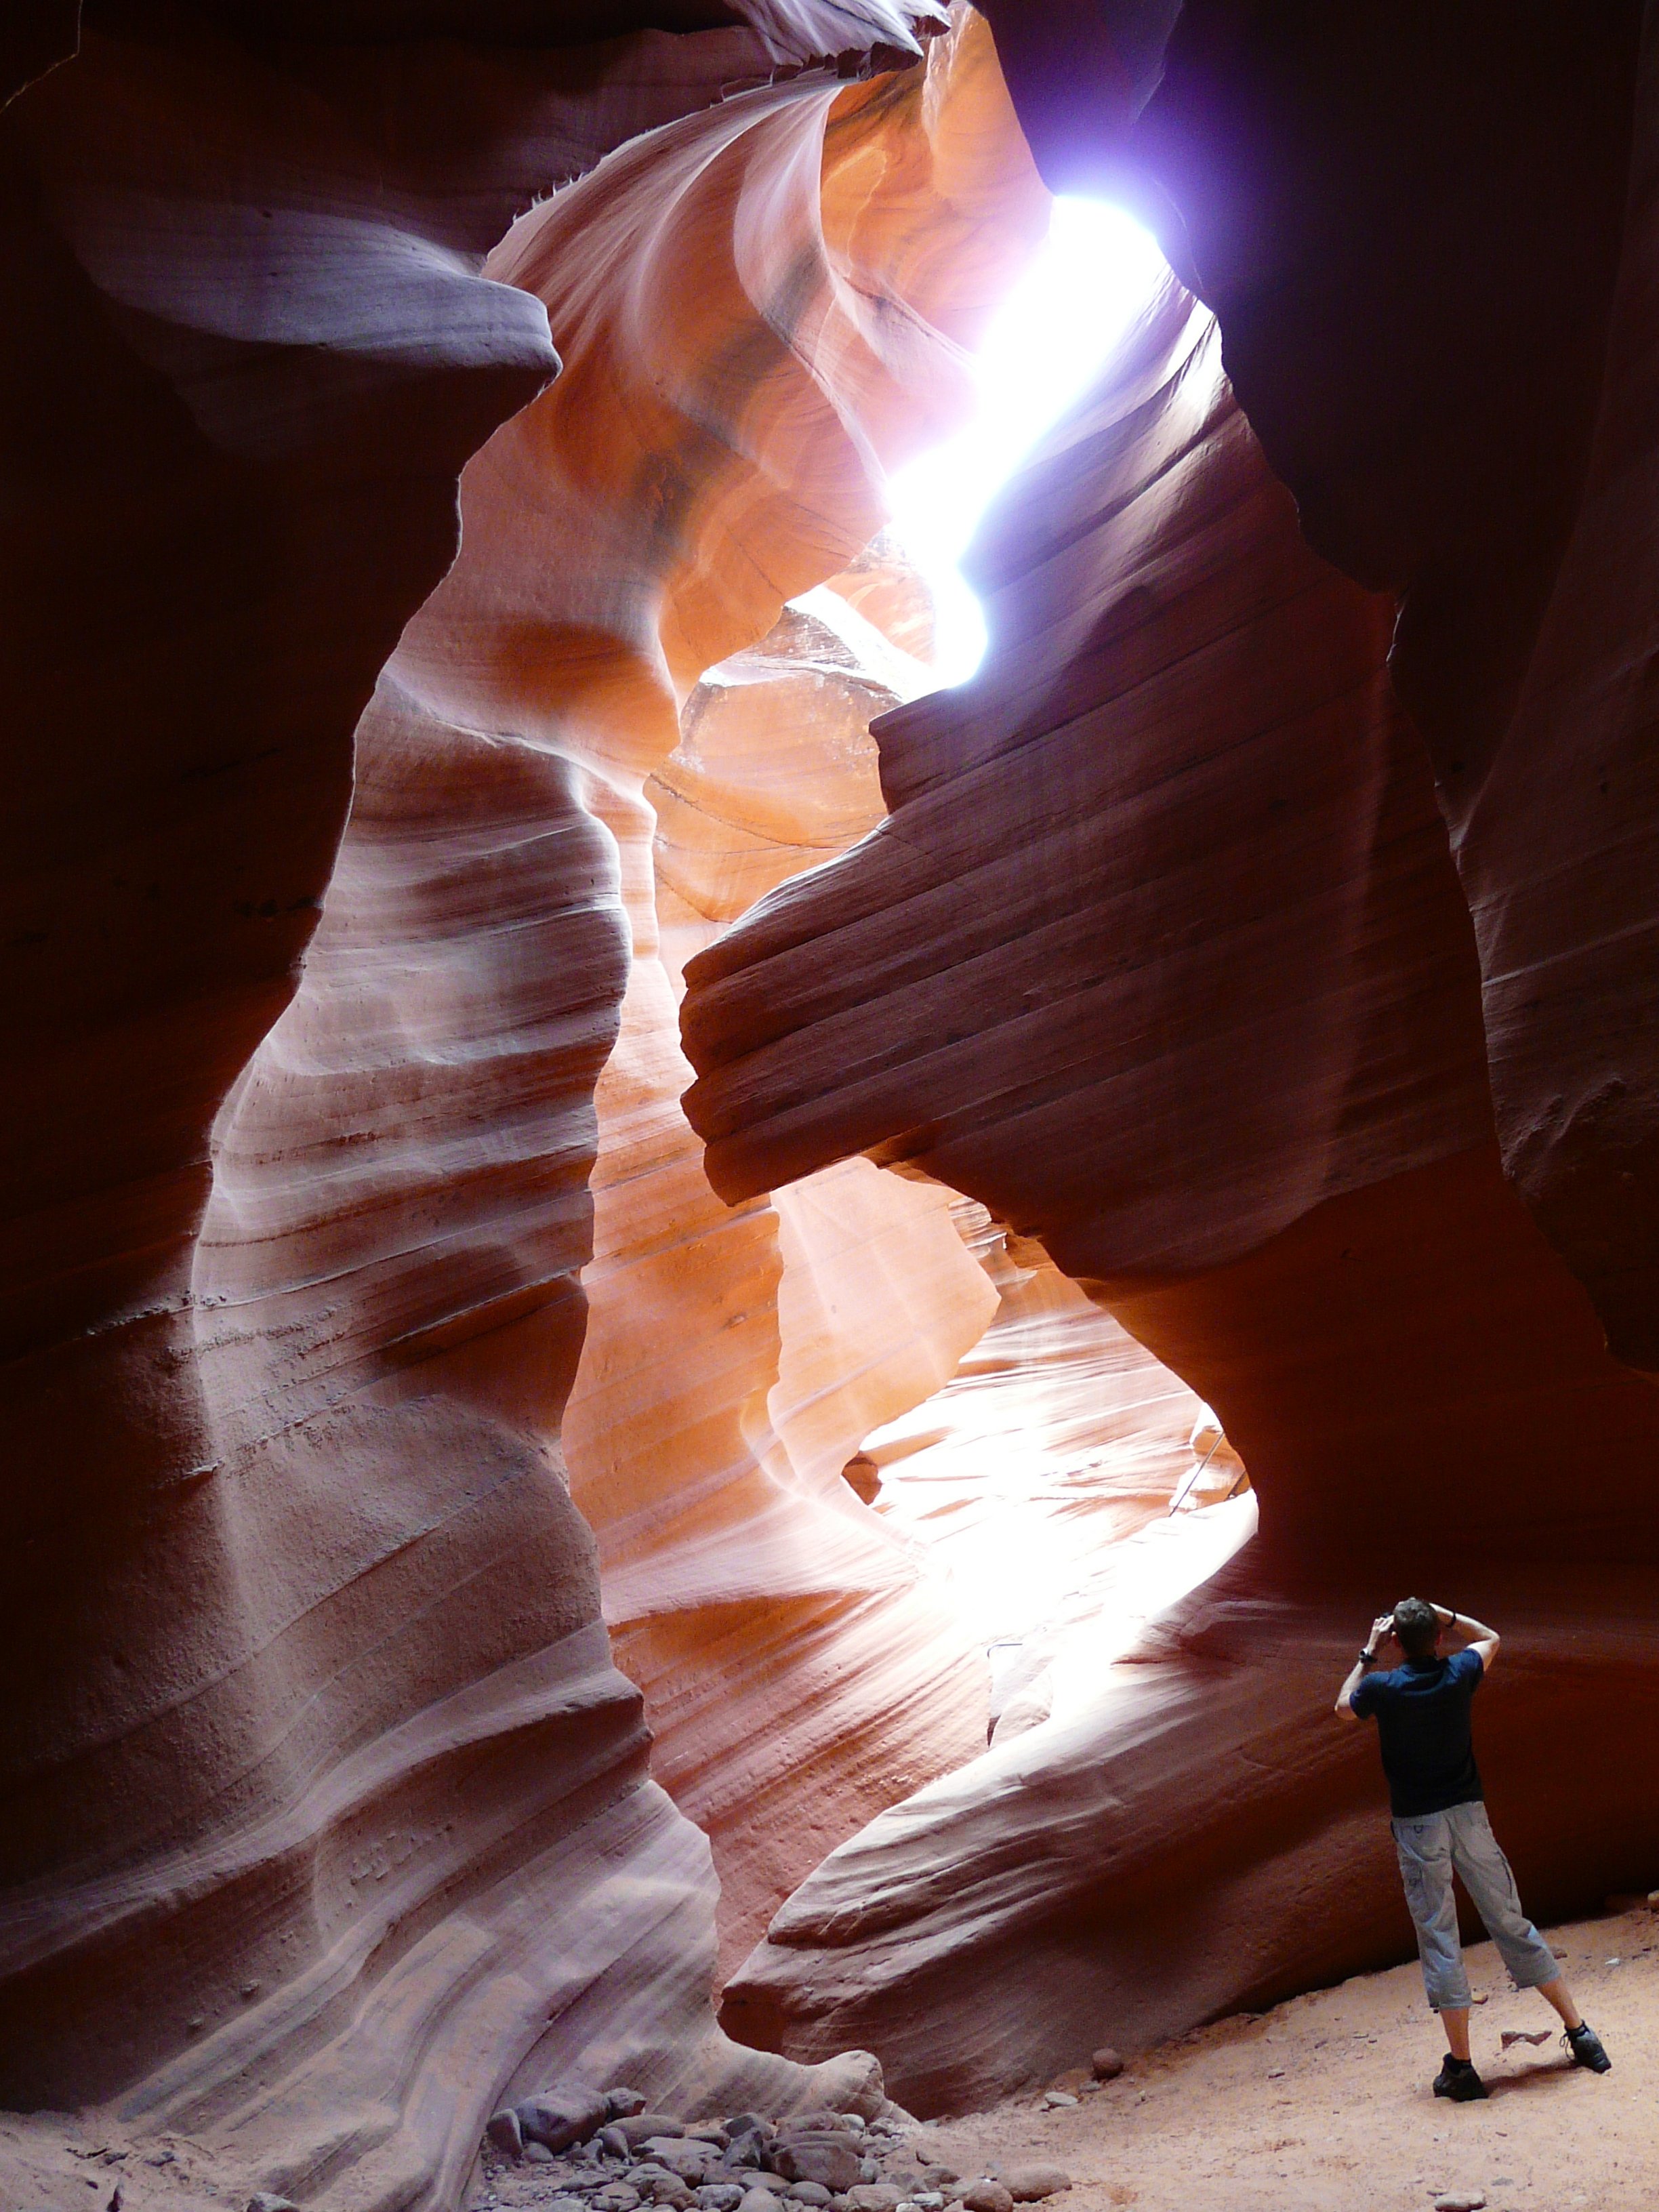
person, light, photographer, sunlight, formation, color, shadow, usa, human, gorge, canyon, colorful, page, arizona, antelope canyon, image, sand stone, slot canyon, lower antelope canyon